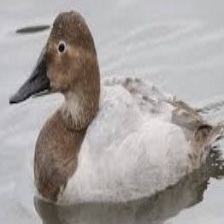
Species: CANVASBACK
Scientific name: AYTHYA VALISINERIA
ImageNet parent category: drake